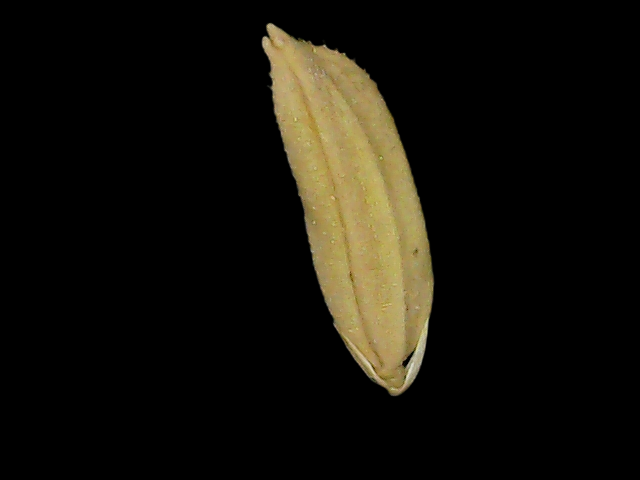
Rice variety: Bd85